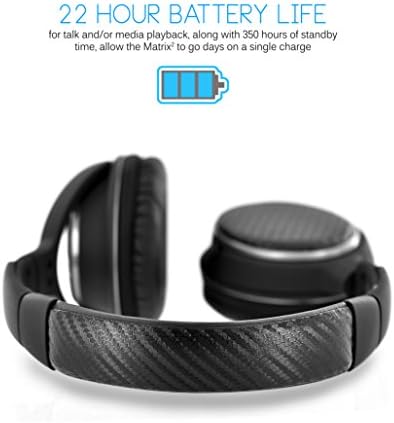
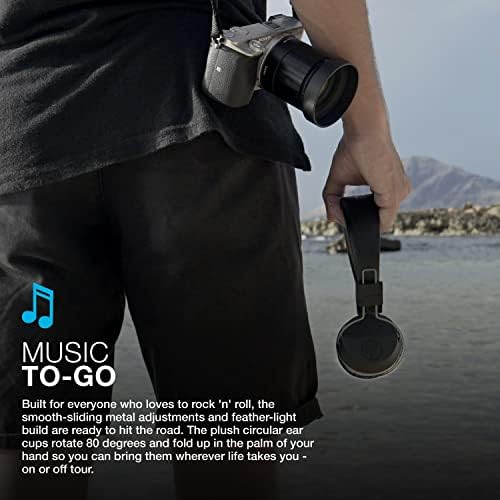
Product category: headphones
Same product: no